Lackawanna Old Road

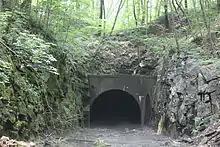
Oxford Tunnel's eastern portal, August 2011; low clearances and increasing traffic forced the railroad to install gauntlet track, creating a bottleneck eliminated by building the Lackawanna Cut-Off

Oxford Tunnel was double-tracked in 1869, and for a few decades, suffered no more serious problems than the intermittent water (and sometimes flooding) also seen in its sister tunnel at Manunka Chunk. By the 1890s, the era's larger locomotives and rolling stock had trouble fitting through the tunnel. In 1901, the railroad installed gauntlet track in the tunnel, effectively turning it into a single-track bottleneck — another reason to build the Lackawanna Cut-Off.